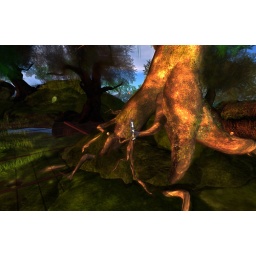
forest in the sky